Blond Angel case

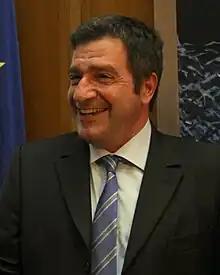
The mayor of Athens, Geórgios Kamínis (picture from February 2013), launched an audit of the local civil registry.

The arrest of the suspect couple brought to light the flaws in the birth registration system, identified as one of the causes of the case. At the time of the events, the centralized register had only been in existence for five months. Eleftheria Dimopoulou had registered six children in Larissa since 1993, and another four under a different identity in Trikala, also in Thessaly. Christos Salis, for his part, has registered four children in Farsala. Of the fourteen children declared by the couple (ten of whom are nowhere to be found), six were allegedly born in less than ten months. Maria was registered beyond the legal deadline of one hundred days after birth, and her adoptive mother used a false identity for one of the two testimonies required. In total, the couple received 2,790 euros per month in child benefit.